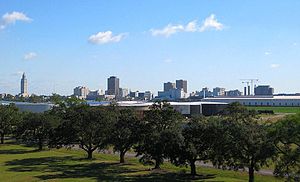
Baton Rouge
Baton Rouges centrum set fra Port Allen på den anden side af Mississippifloden
Baton Rouge er hovedstad i den amerikanske delstat Louisiana. I 2007 havde byen 227,017 indbyggere.